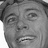
Emotion: happy